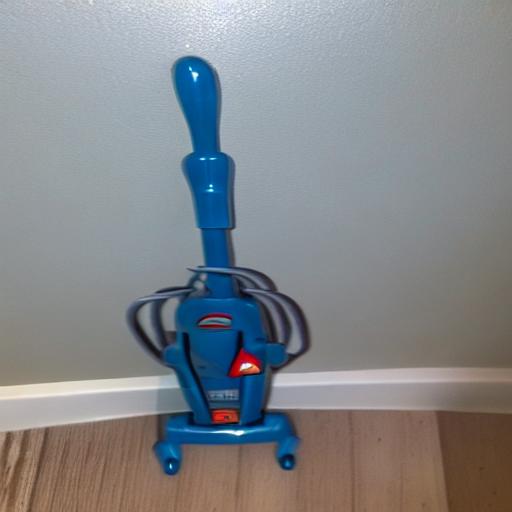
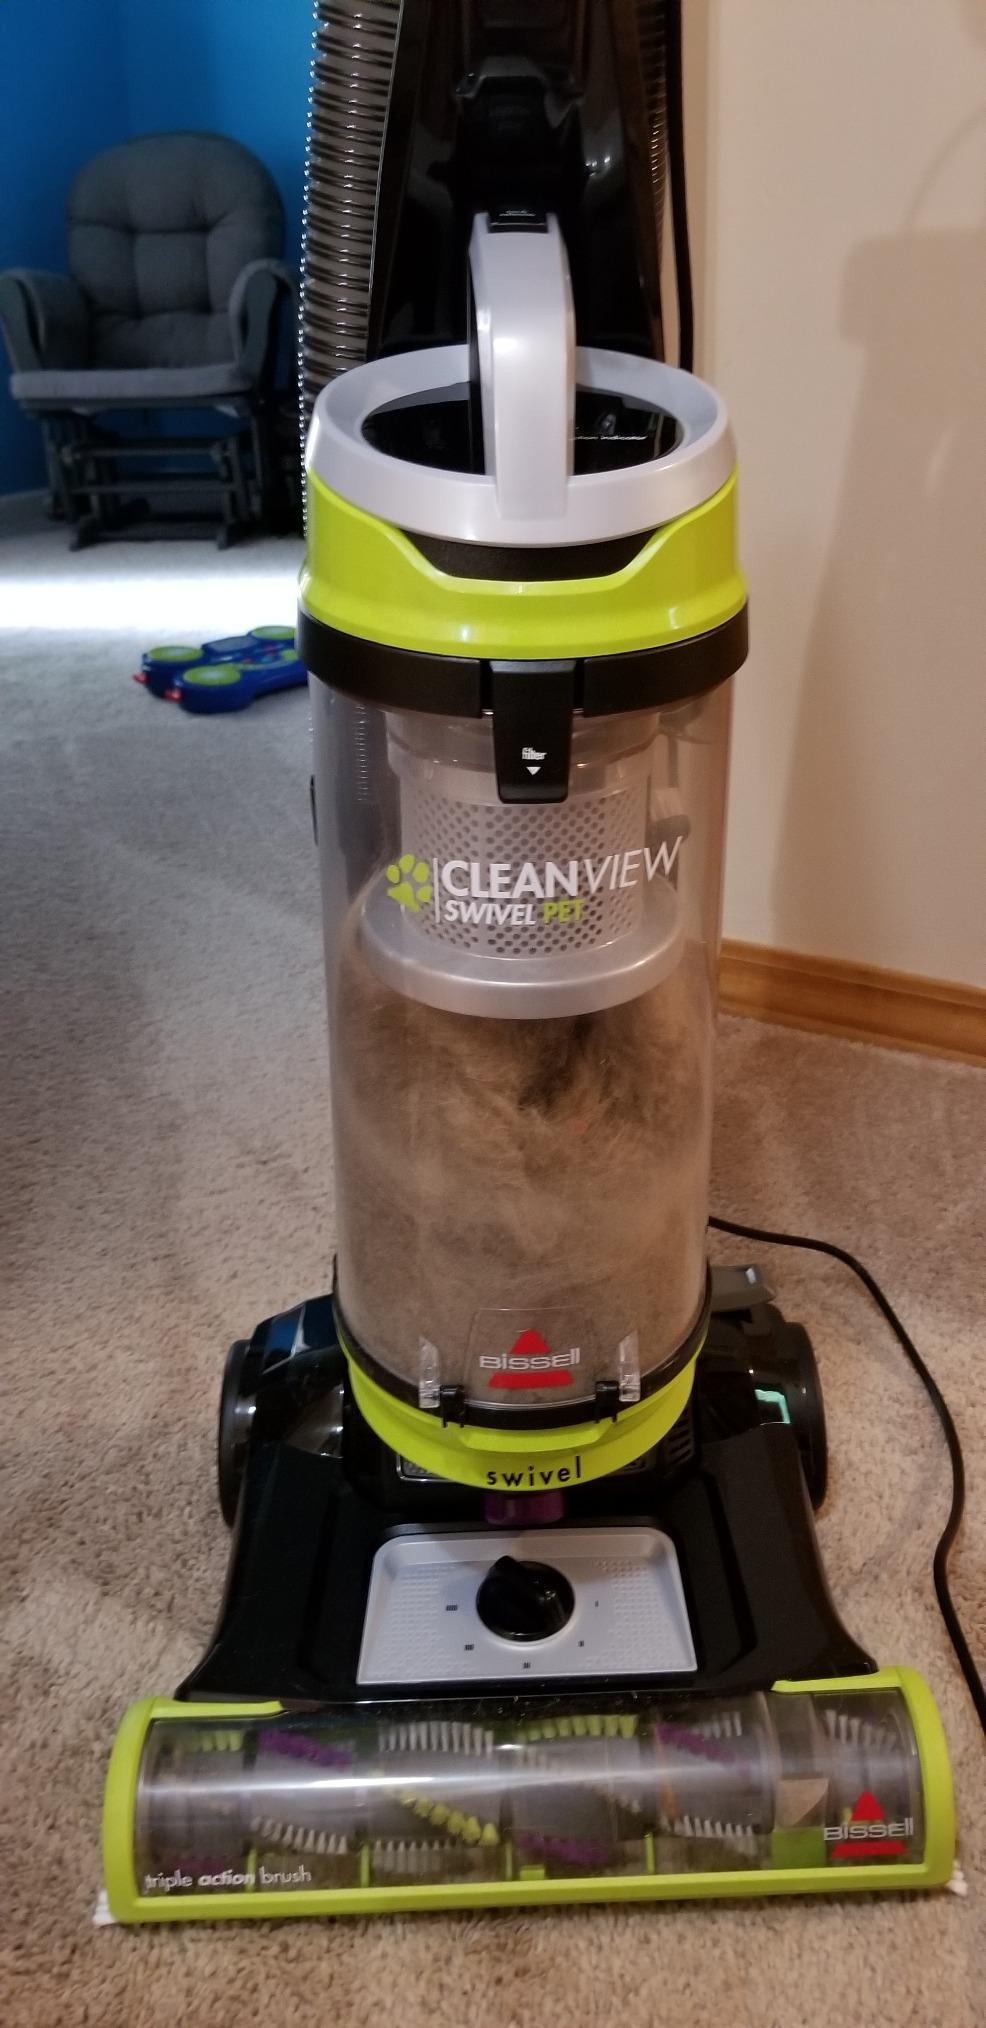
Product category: items_vacuum
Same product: no